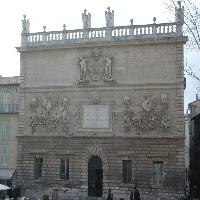
Weather: cloudy or overcast